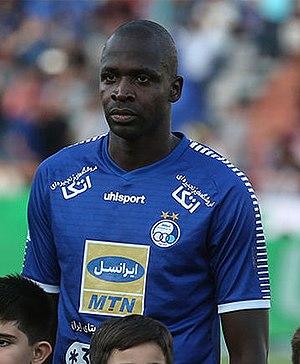
Cheick Tidiane Atipo Diabaté, né le 25 avril 1988 à Bamako, est un footballeur international malien, qui évolue au poste d'avant-centre au Esteghlal Téhéran.